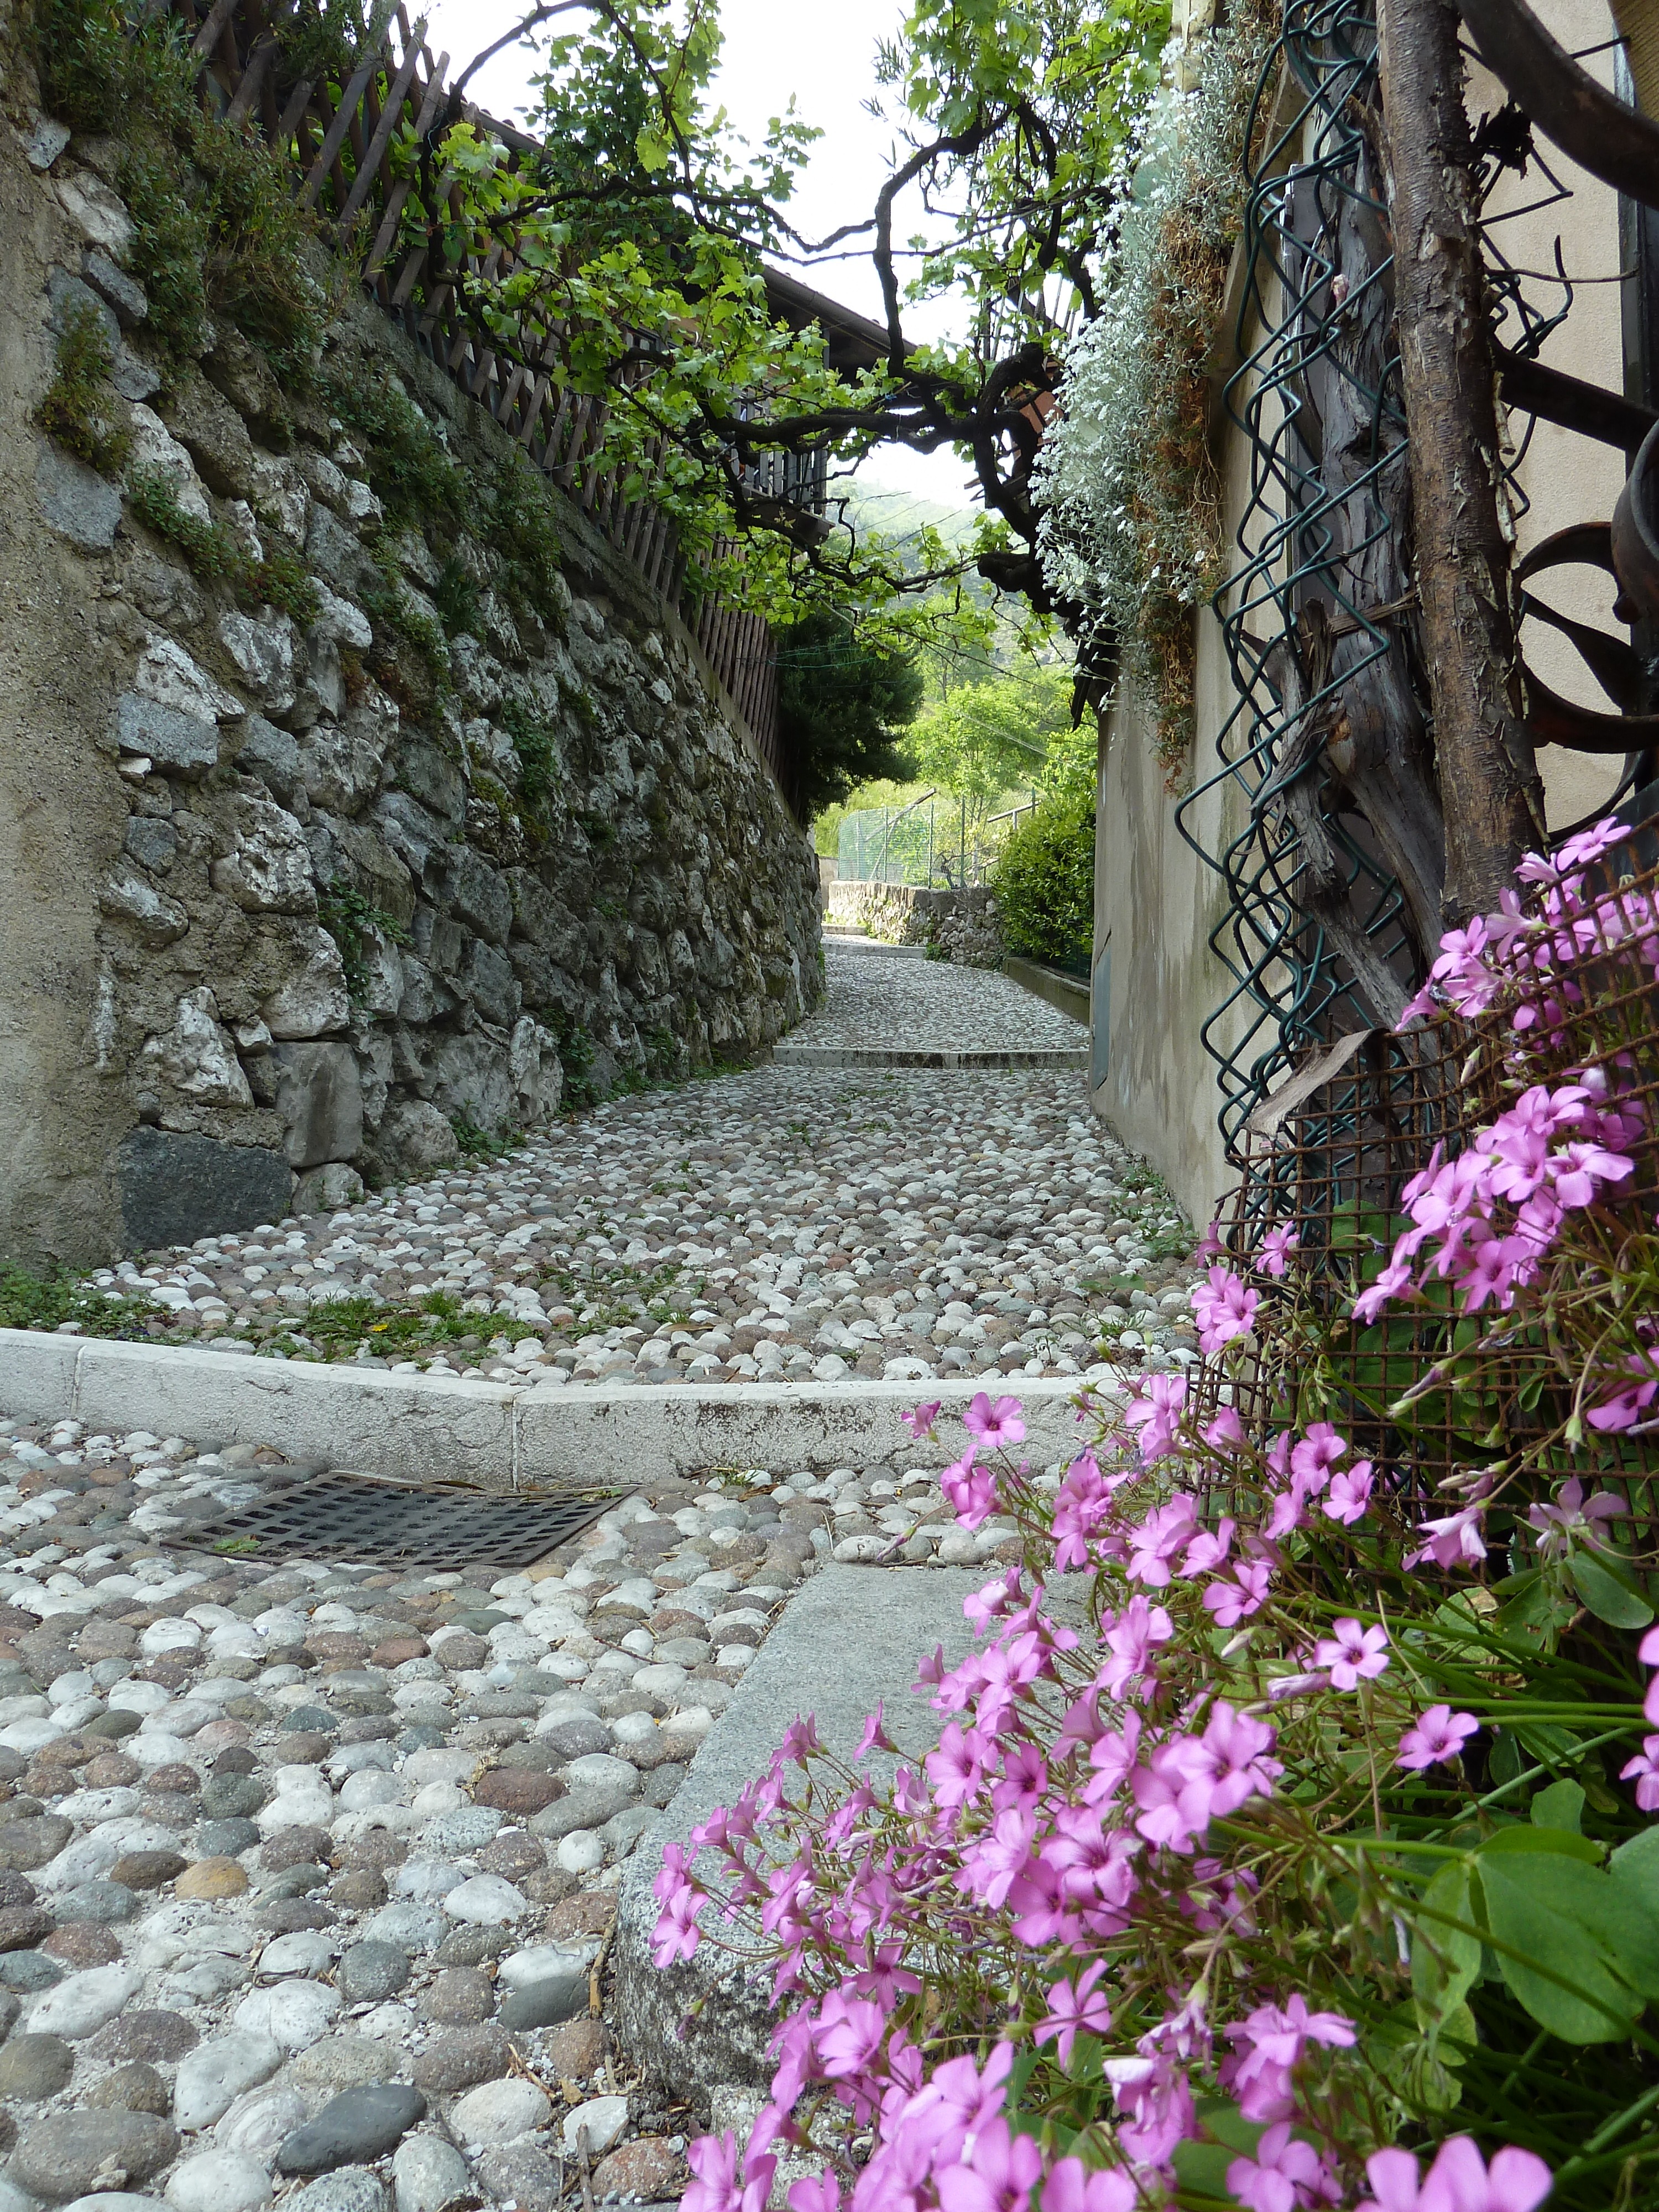
landscape, grass, plant, lawn, flower, alley, stone, walkway, village, mediterranean, cottage, backyard, italy, botany, garden, flora, waterway, old town, landscaping, courtyard, shrub, yard, away